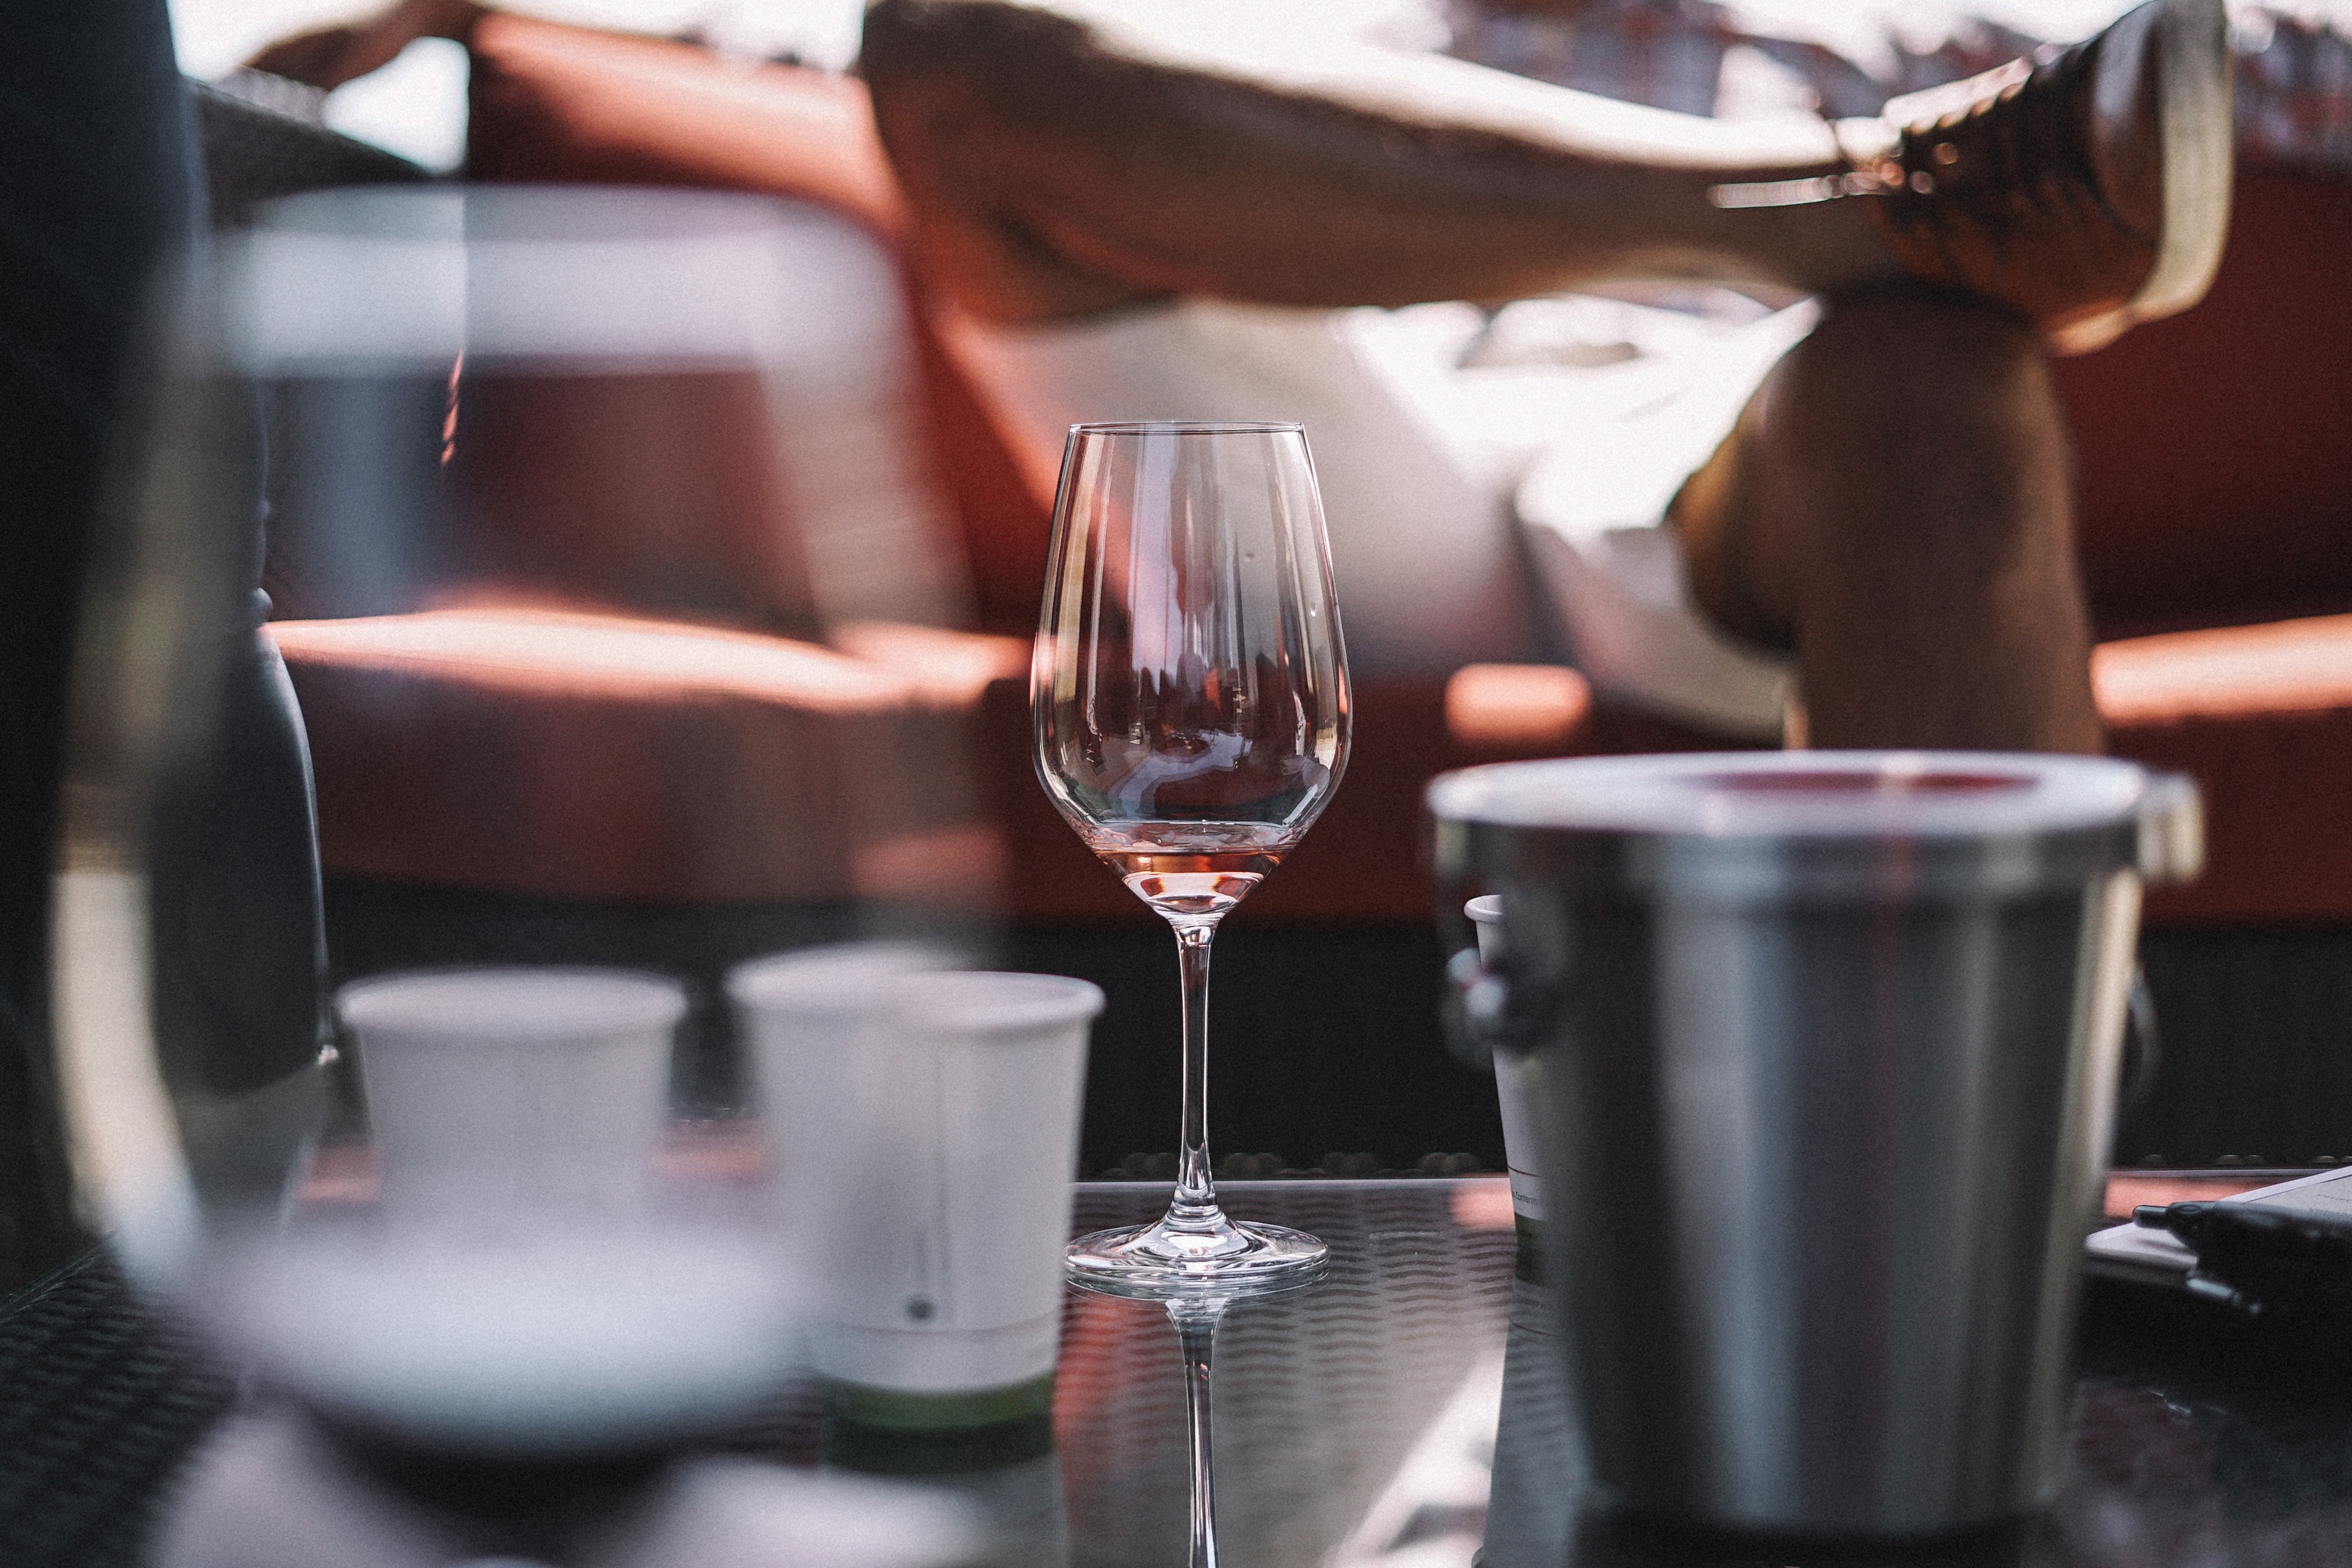
wine glass, drink, stemware, champagne stemware, alcohol, drinkware, glass, alcoholic beverage, wine, red wine, restaurant, tableware, distilled beverage, wine cocktail, hand, liqueur, barware